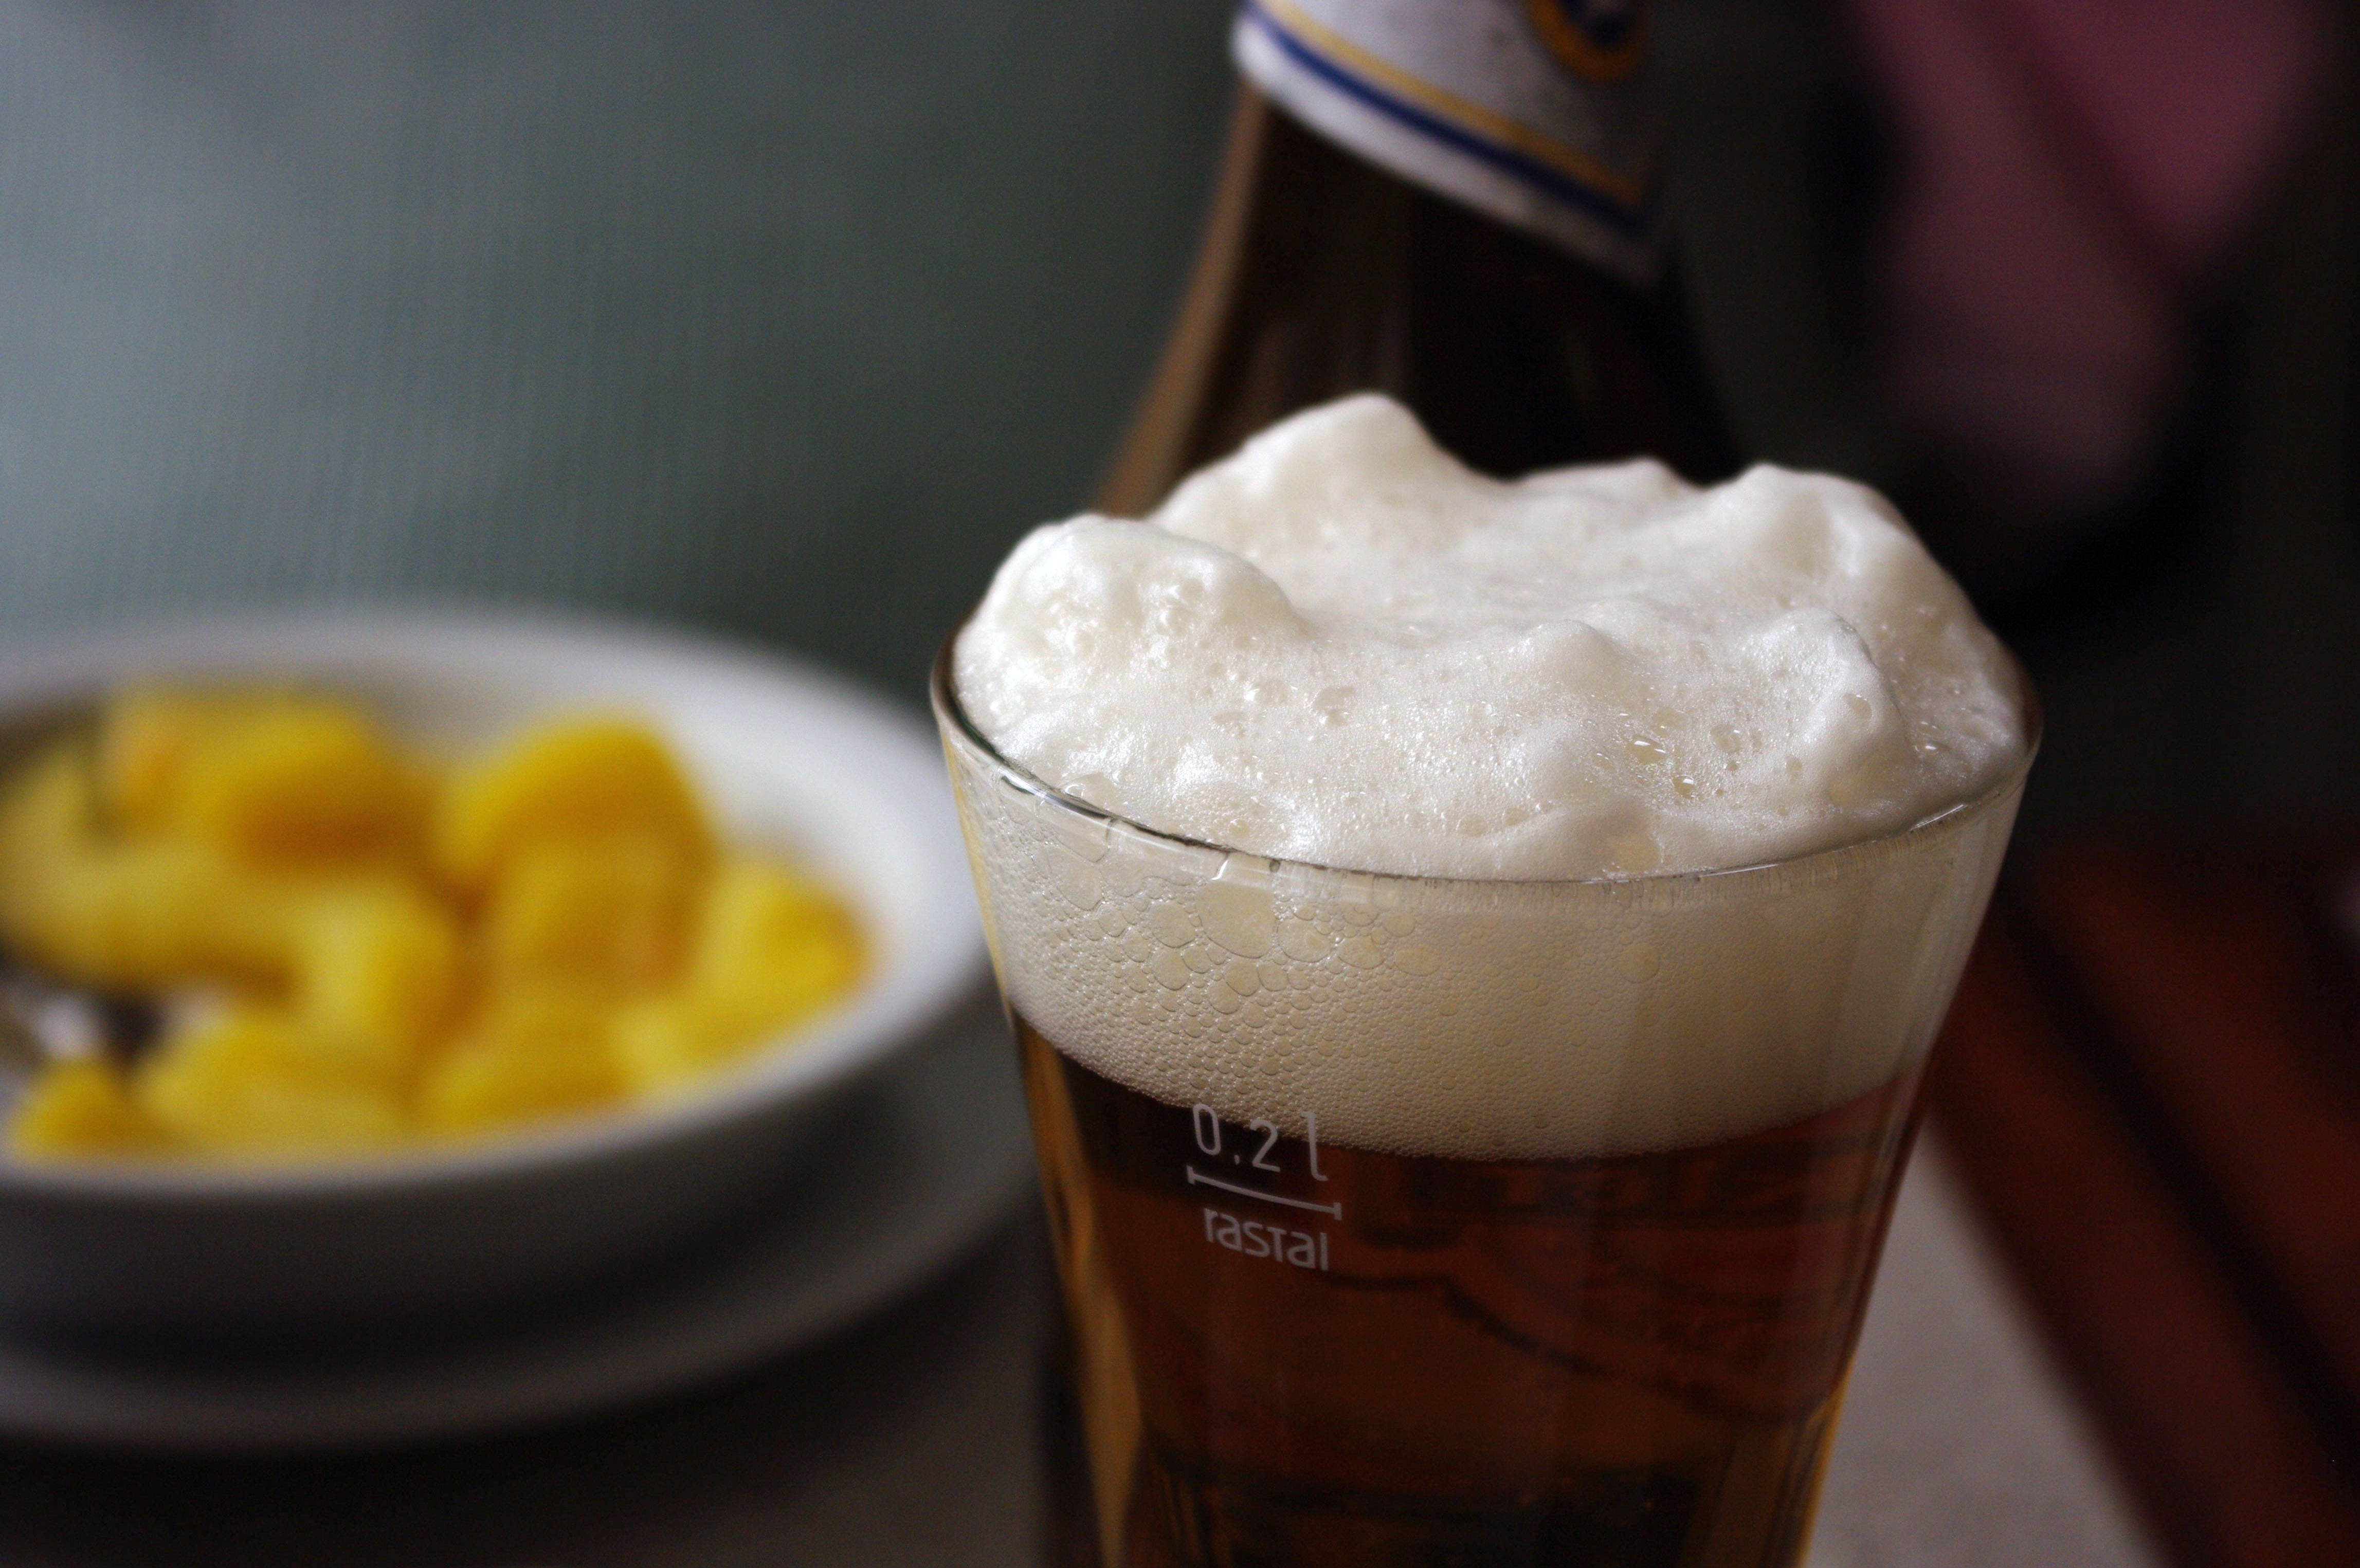
white, glass, restaurant, recreation, foam, food, produce, drink, rest, dessert, lunch, beer, budapest, serenity, flavor, beer foam